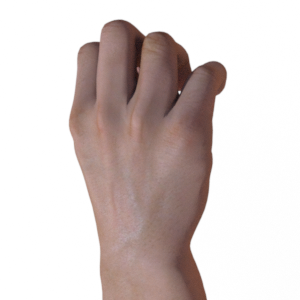
Label: rock